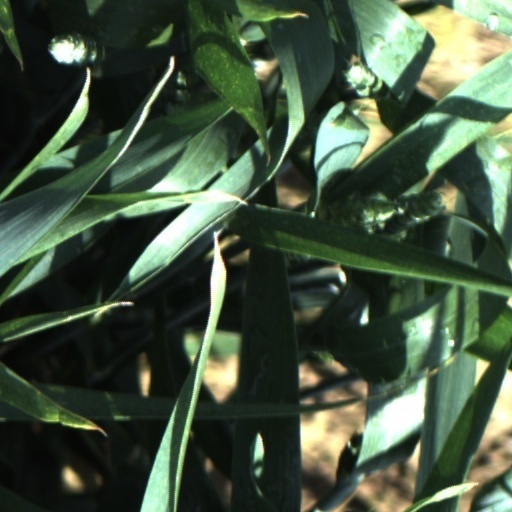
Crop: wheat